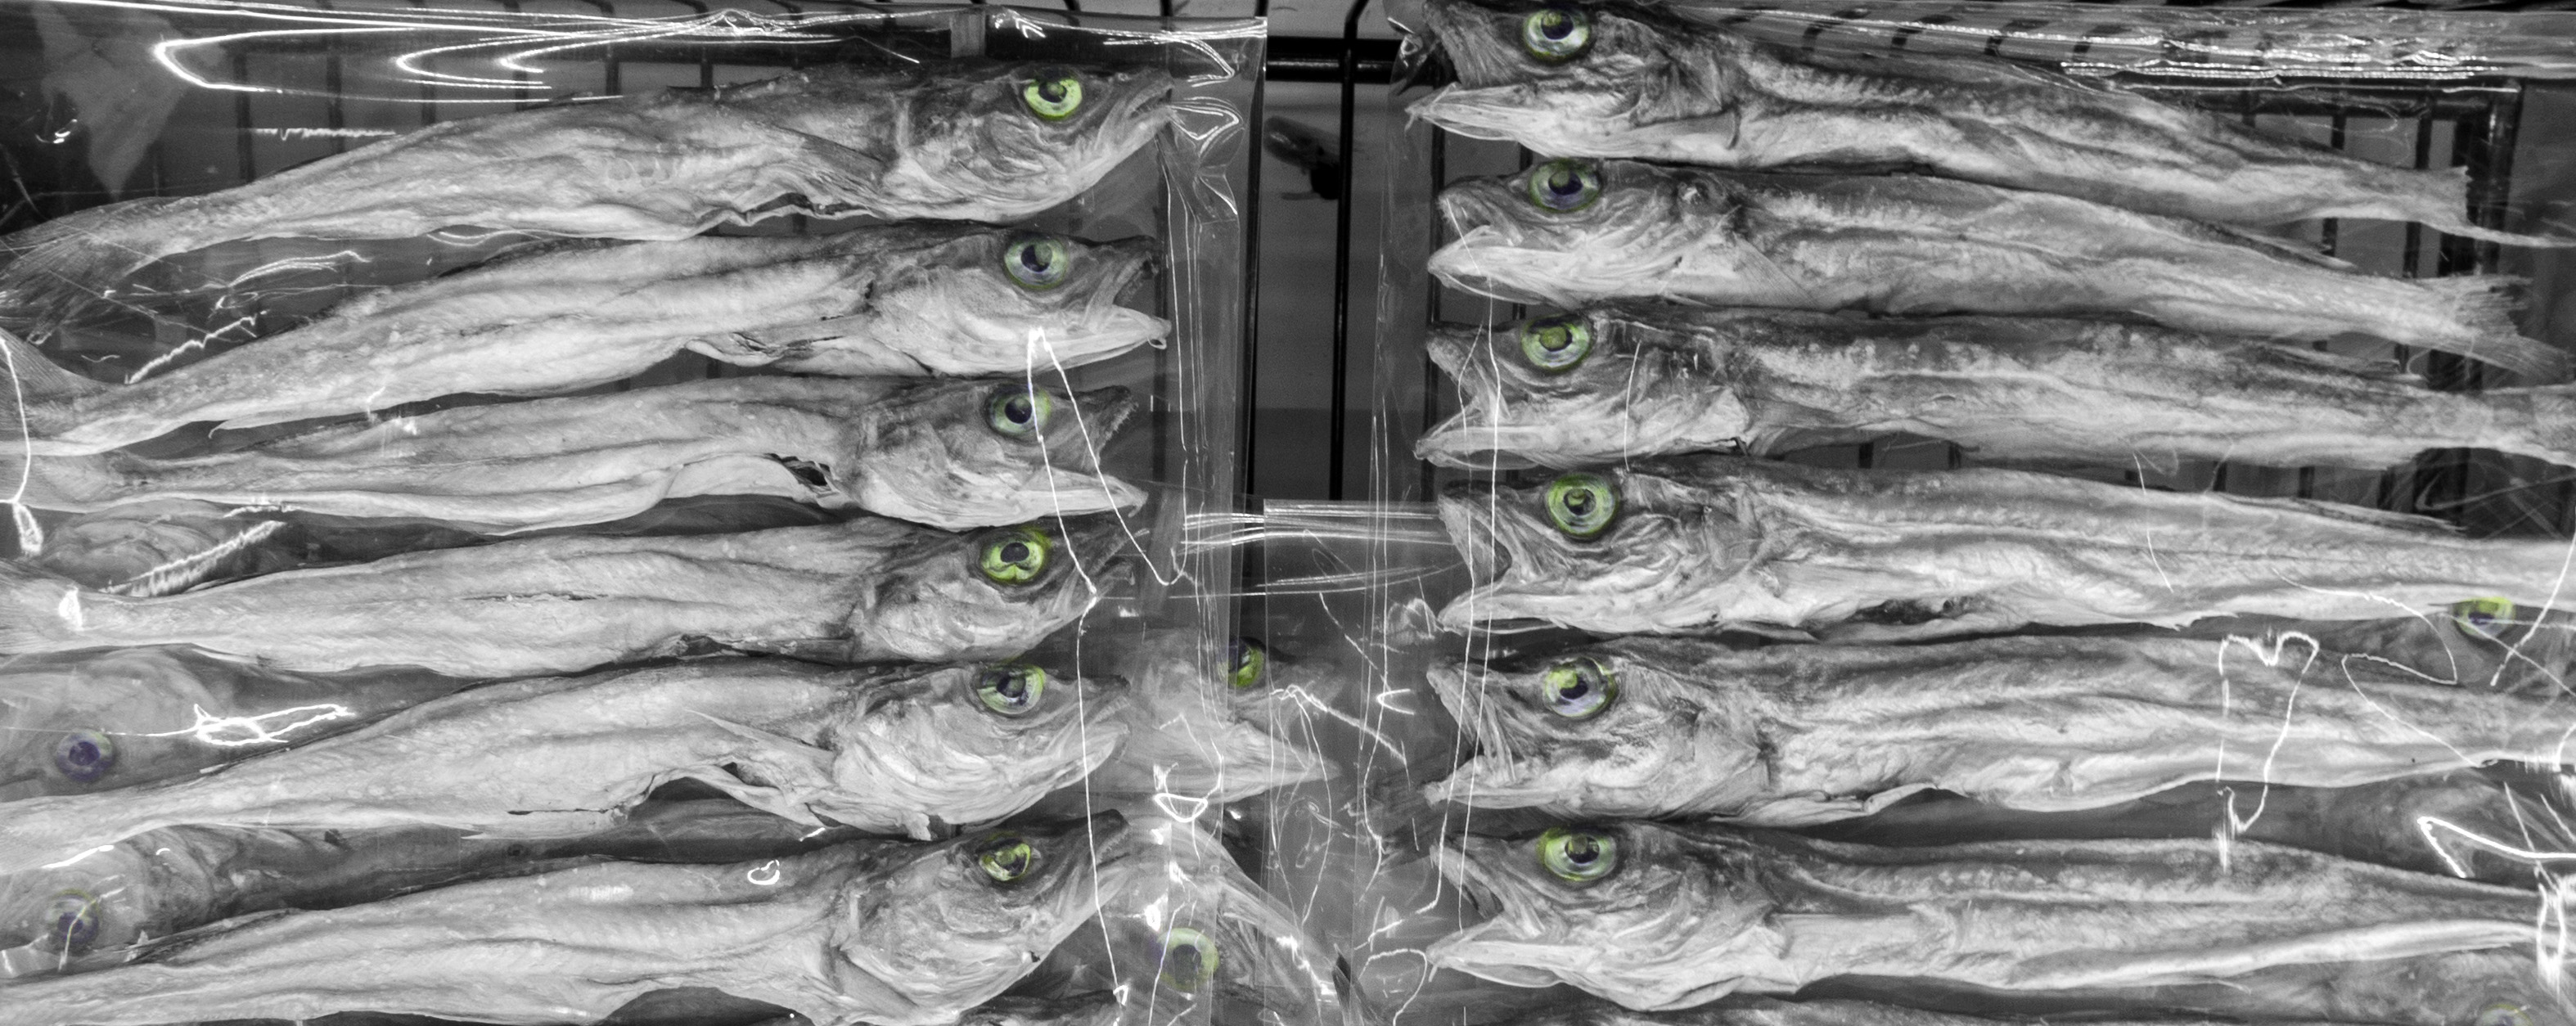
seafood, fish, sardine, eyes, hss, slidersunday, forage fish